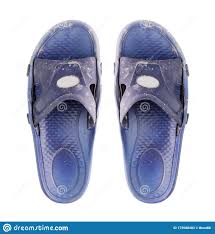
Waste category: shoes